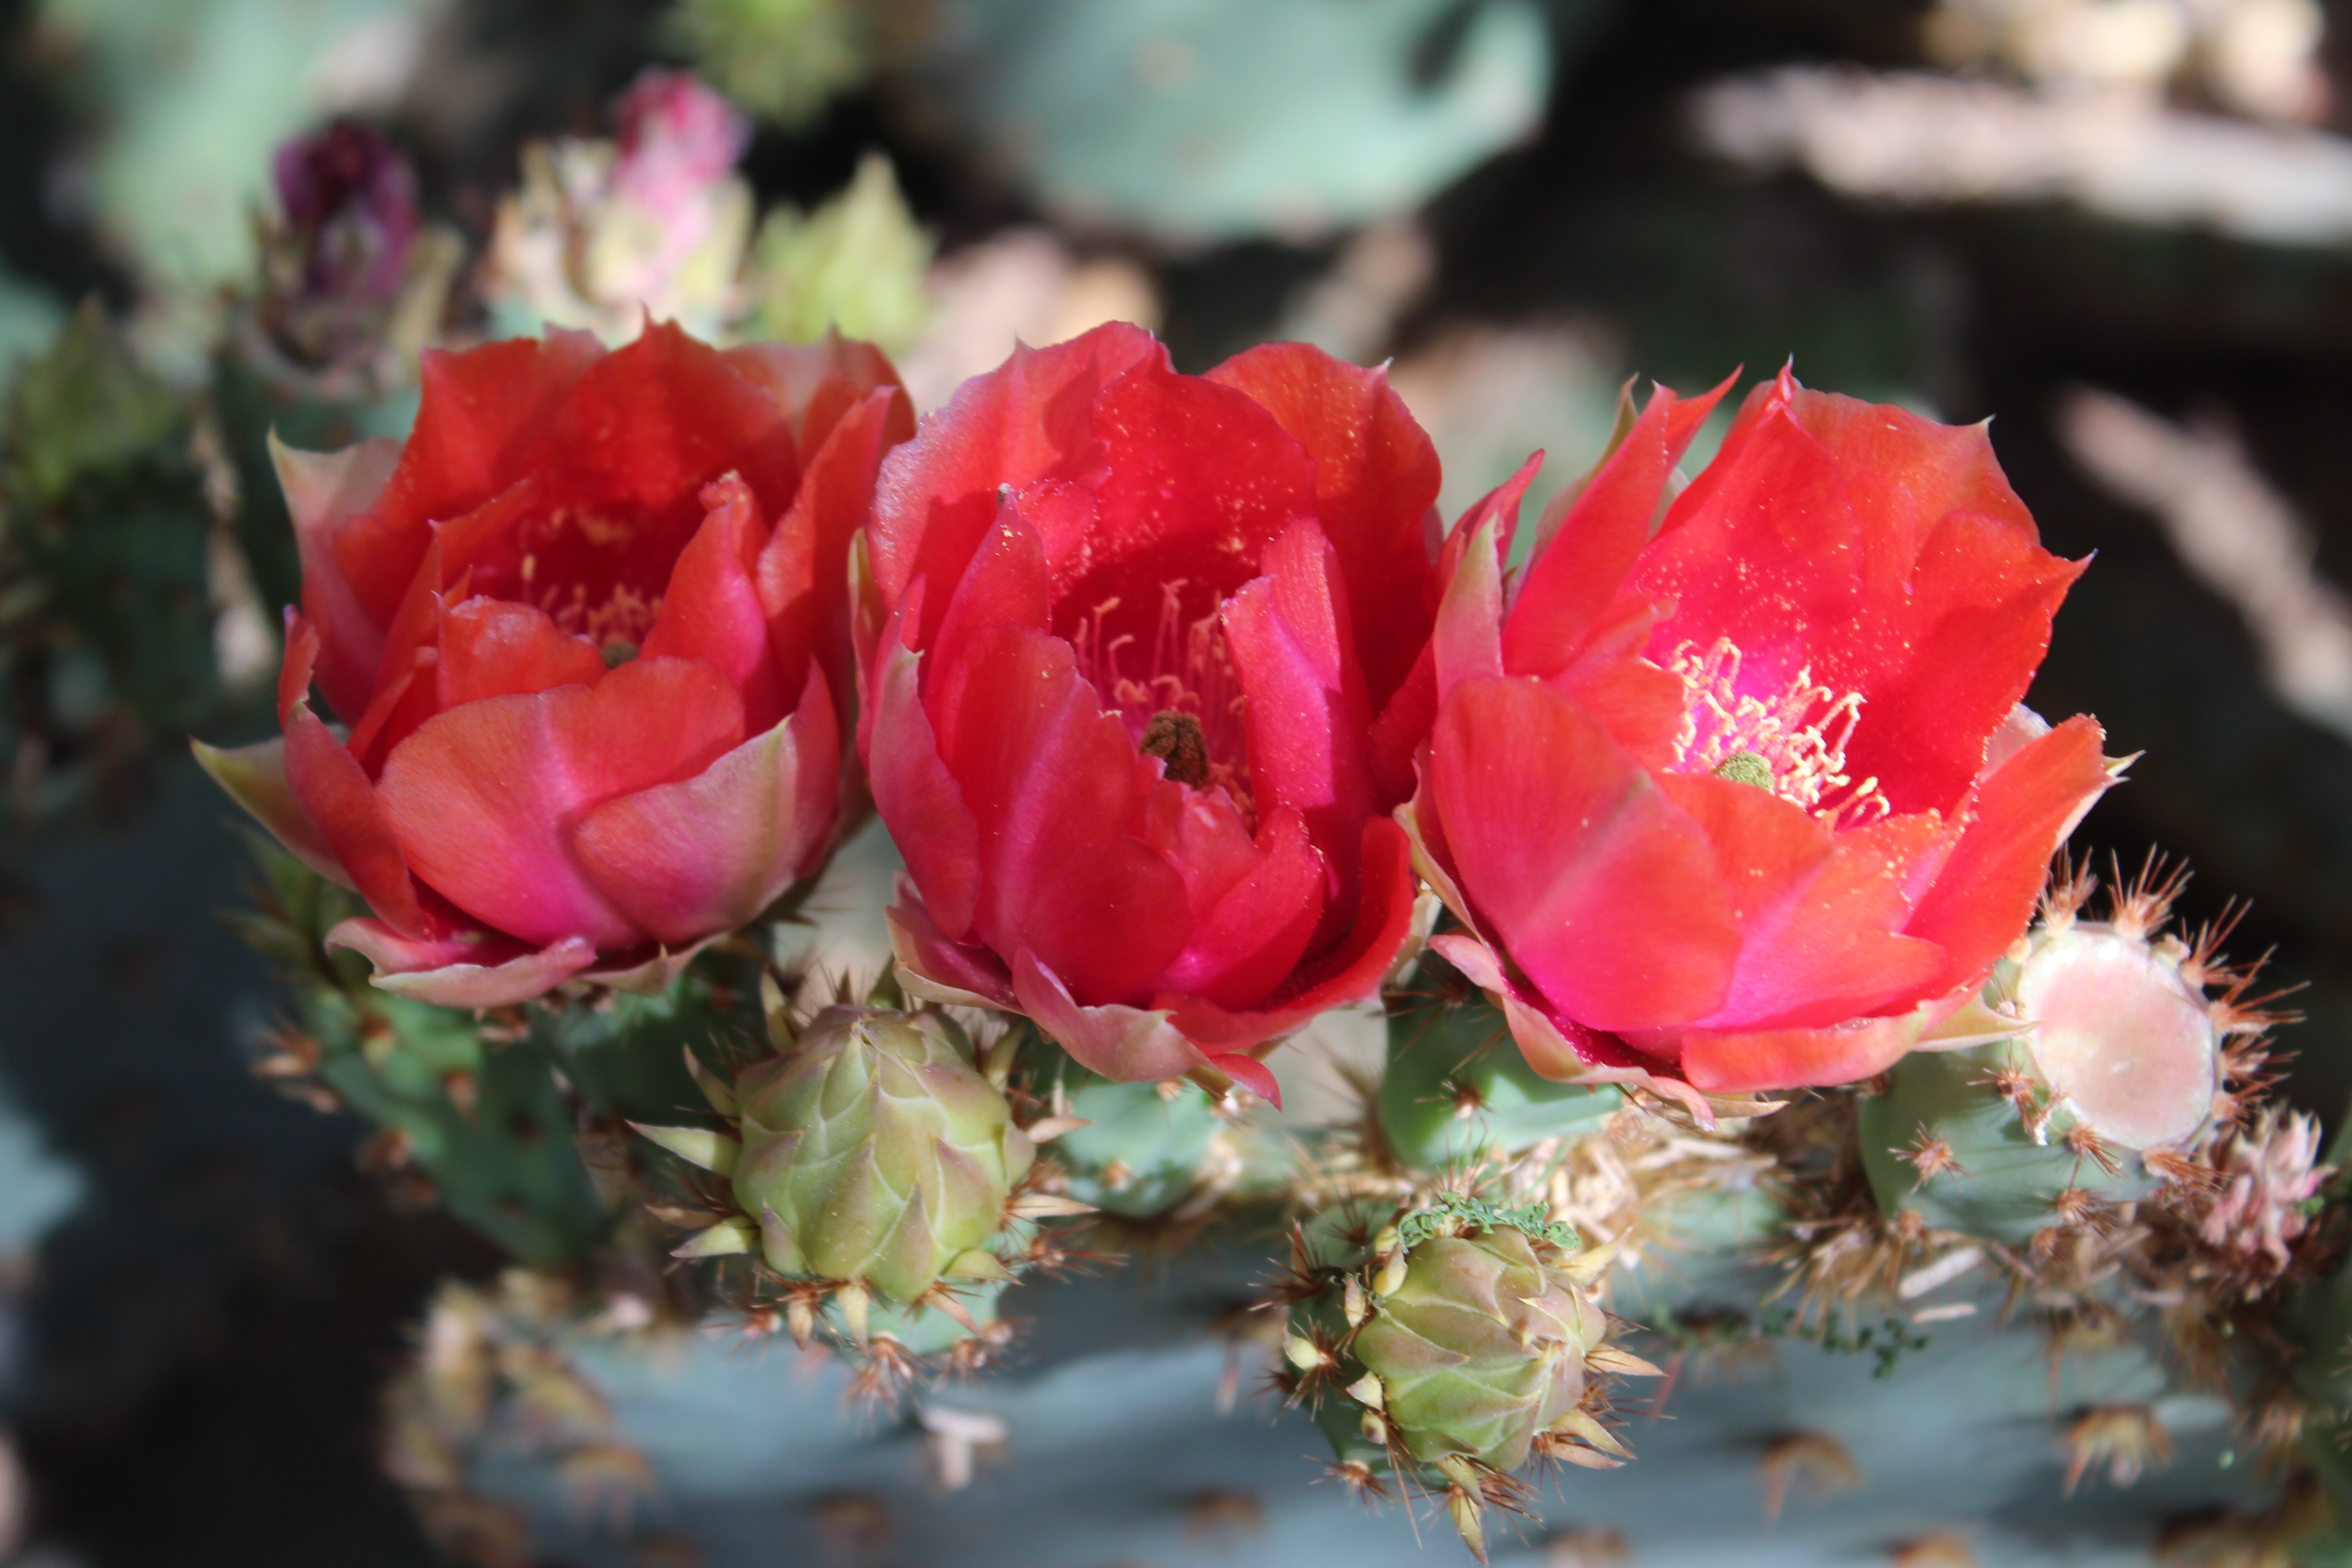
blossom, cactus, plant, desert, flower, petal, spring, botany, blooming, flora, arizona, buds, april, springtime, blooms, southwest, macro photography, flowering plant, prickly pear, red orange, land plant